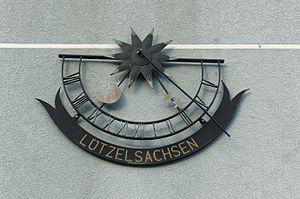
Varces-Allières-et-Risset est une commune française située dans le département de l'Isère en région Auvergne-Rhône-Alpes.